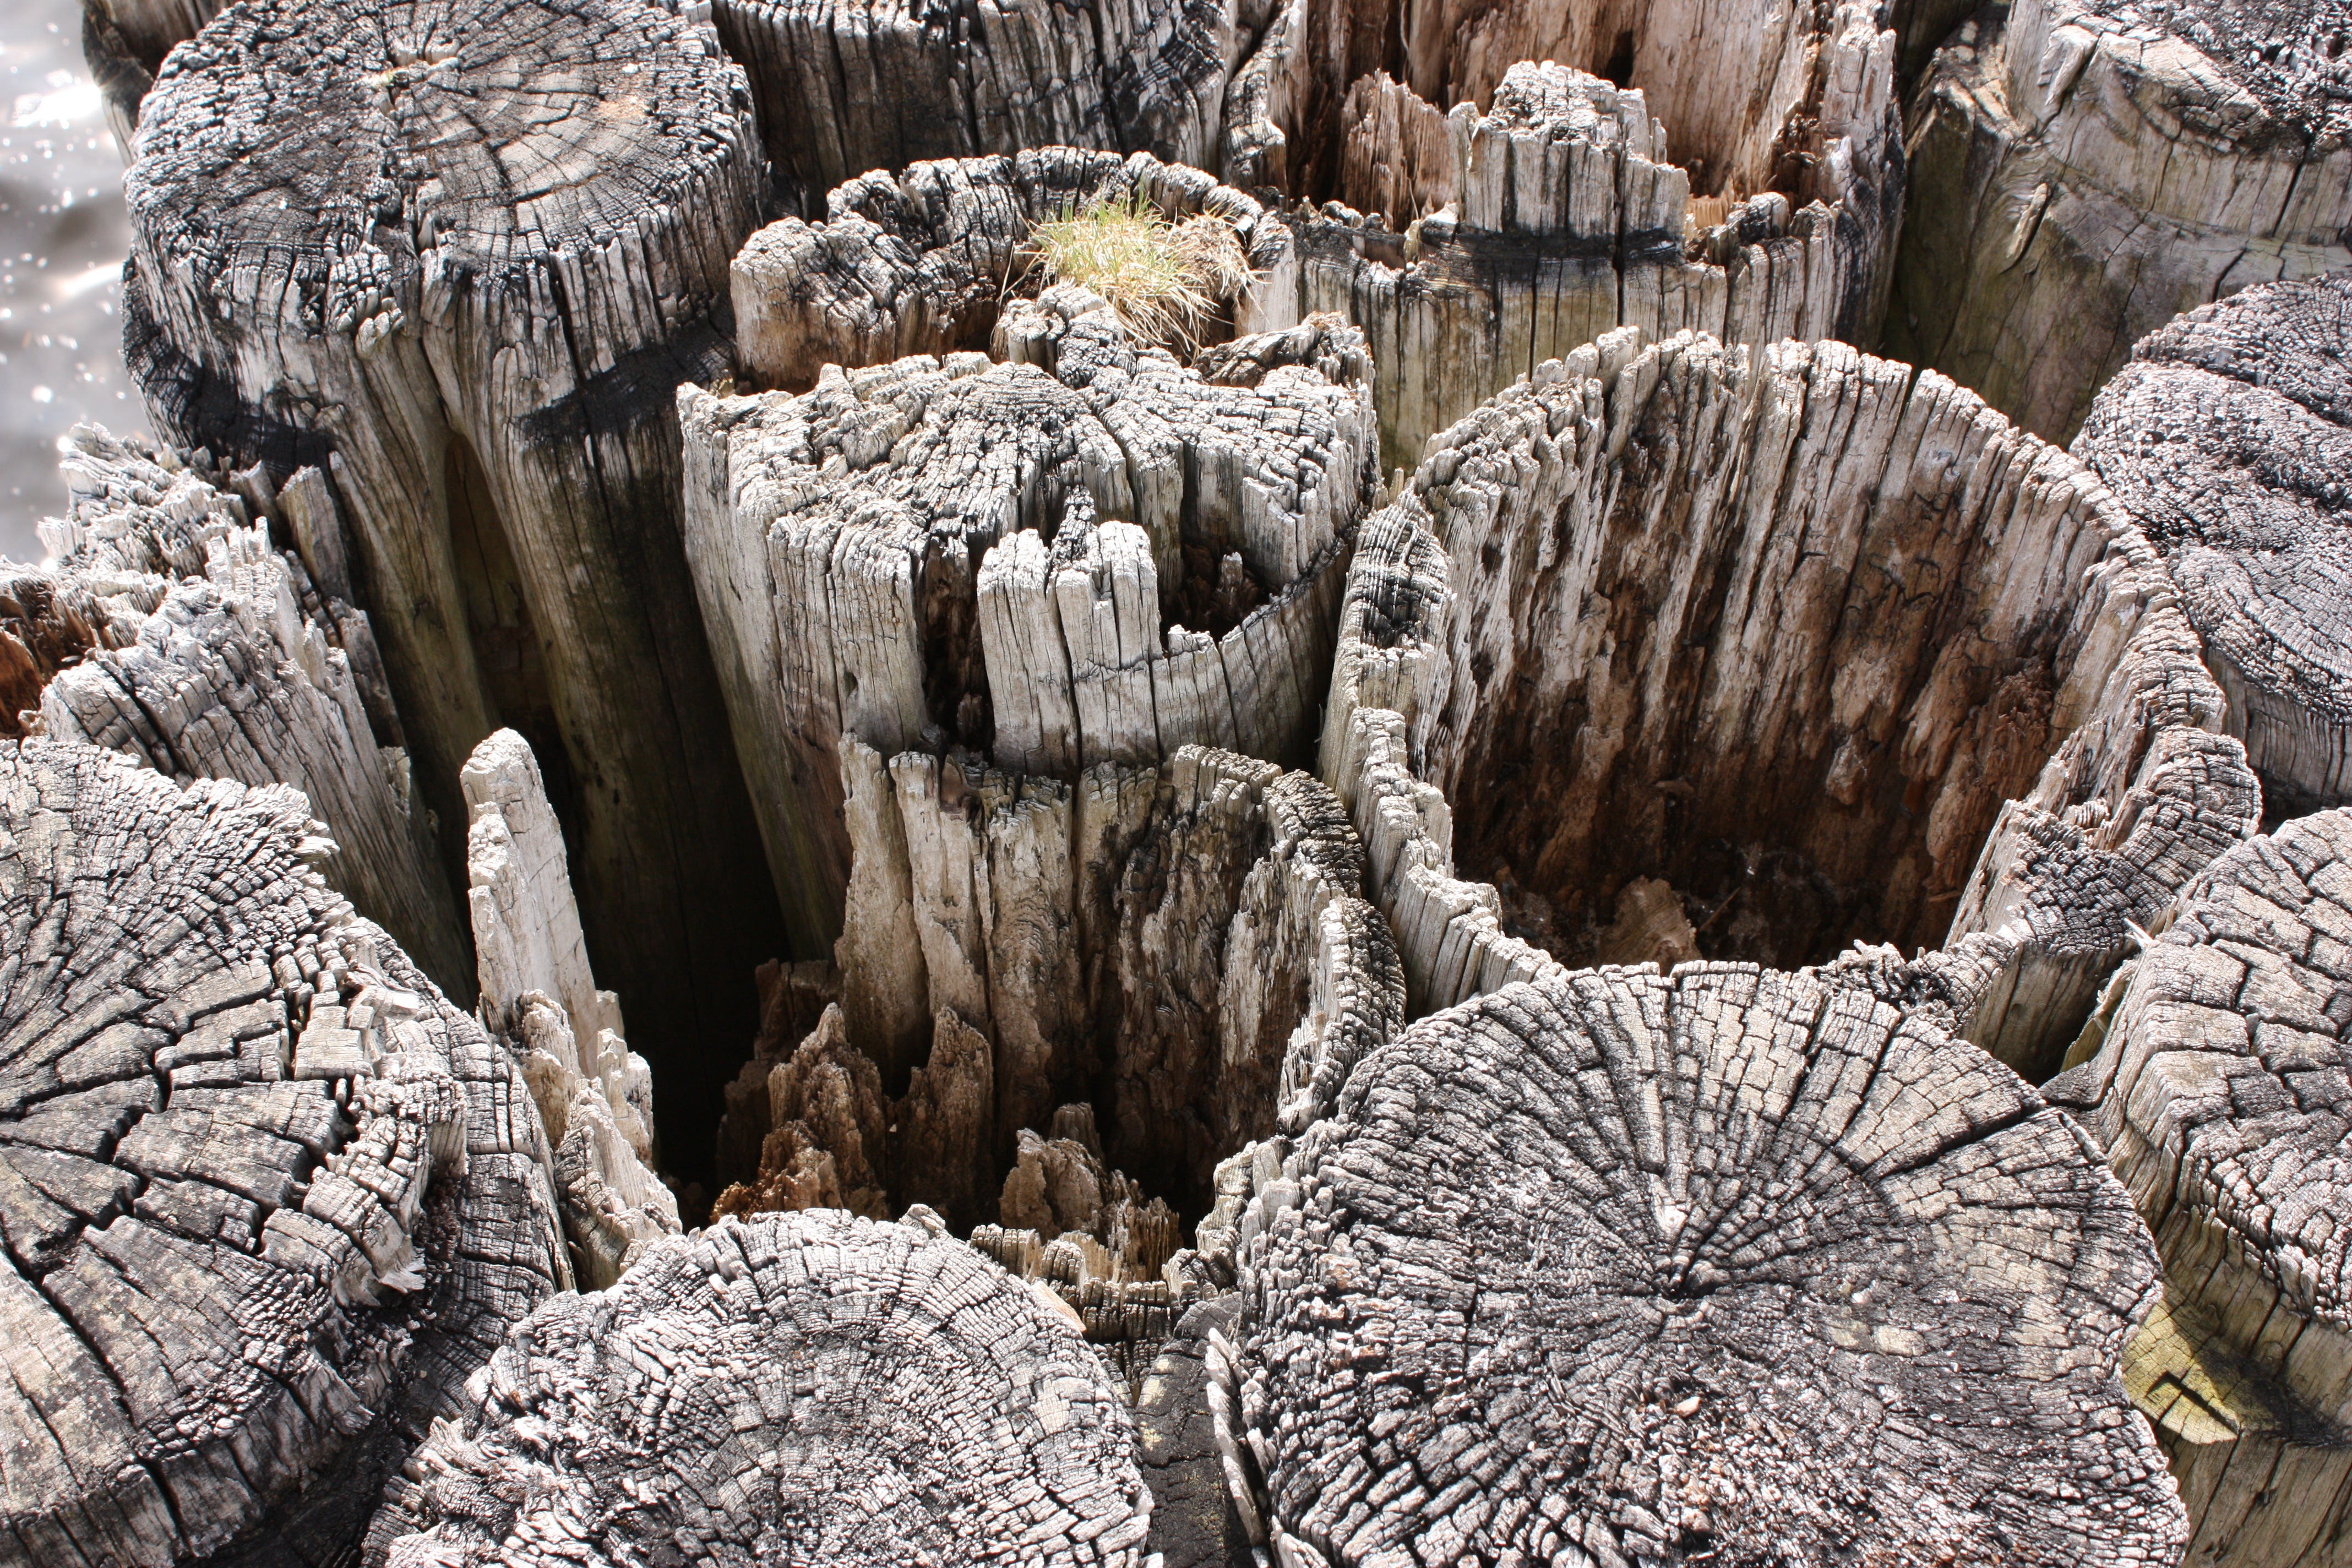
rock, winter, texture, formation, material, sculpture, geology, three, woodwork, boulder, old wood, stakes, ancient history